Yue Fei

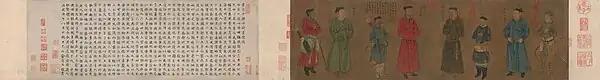
The "Four Generals of the Restoration" painted by Liu Songnian during the Southern Song dynasty. Yue Fei is the second person from the left. Han Shizhong is fifth from the left and Zhang Jun is fourth from the left.

Southern Song era artist Liu Songnian (1174–1224), who was best known for his realistic works, painted a picture, "Four Generals of the Restoration". The group portrait shows eight people – four generals and four attendants. Starting from the left: attendant, Yue Fei, attendant, Zhang Jun, Han Shizhong, attendant, Liu Guangshi, and attendant.